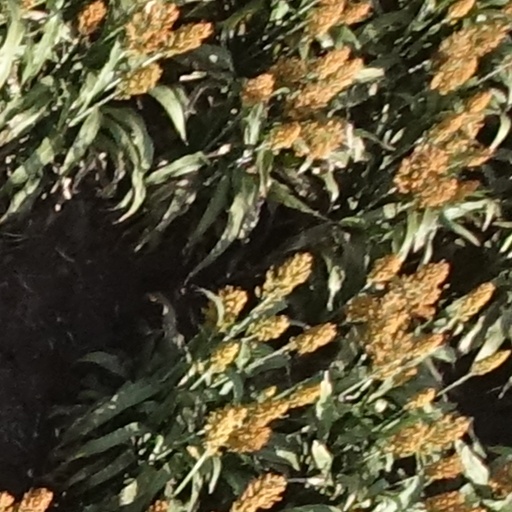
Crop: sorghum